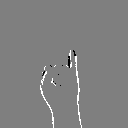
ASL letter: i